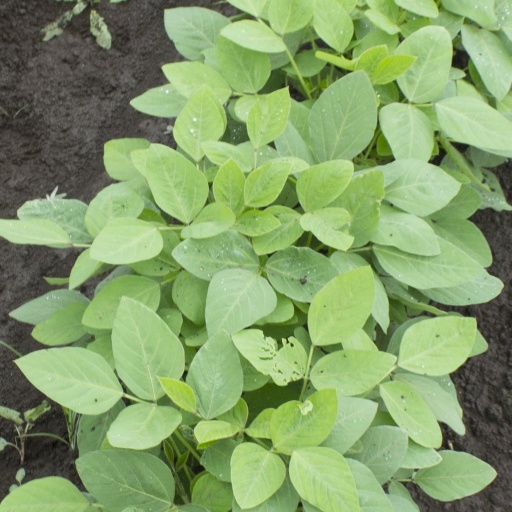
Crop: soybean